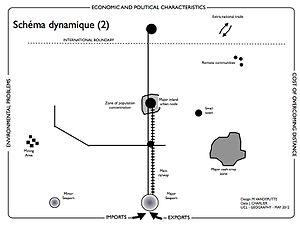
Schéma de développement d'un réseau de transport en Afrique Centrale
Le modèle de transport suivant montre l'évolution qu'ont pu subir les pays d'Afrique centrale qui ont pour porte d'entrée principale un port côtier et servent de transit vers un pays voisin ne possédant pas d'accès à la mer.